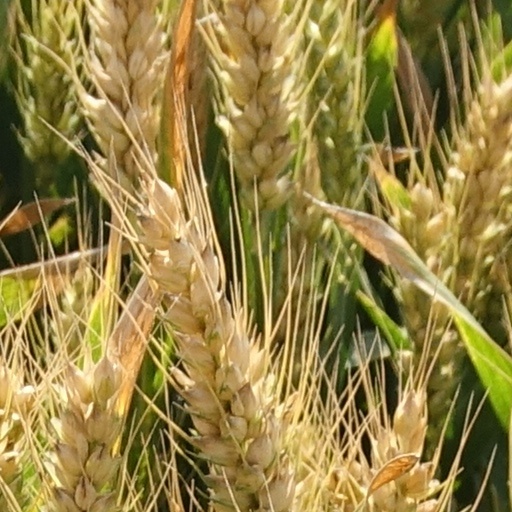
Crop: wheat